English law

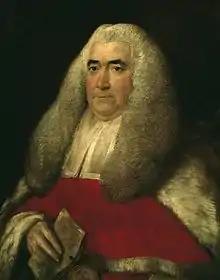
Sir William Blackstone in 1774, after his appointment as a Justice of the Court of King's Bench

The rule of European Union law in England, previously of prime importance, has been ended as a result of Brexit.